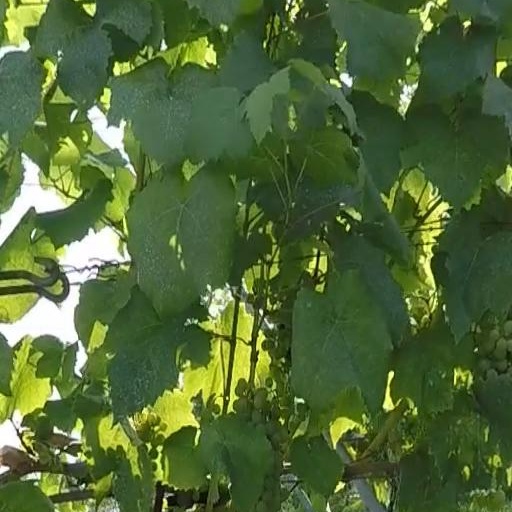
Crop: grape